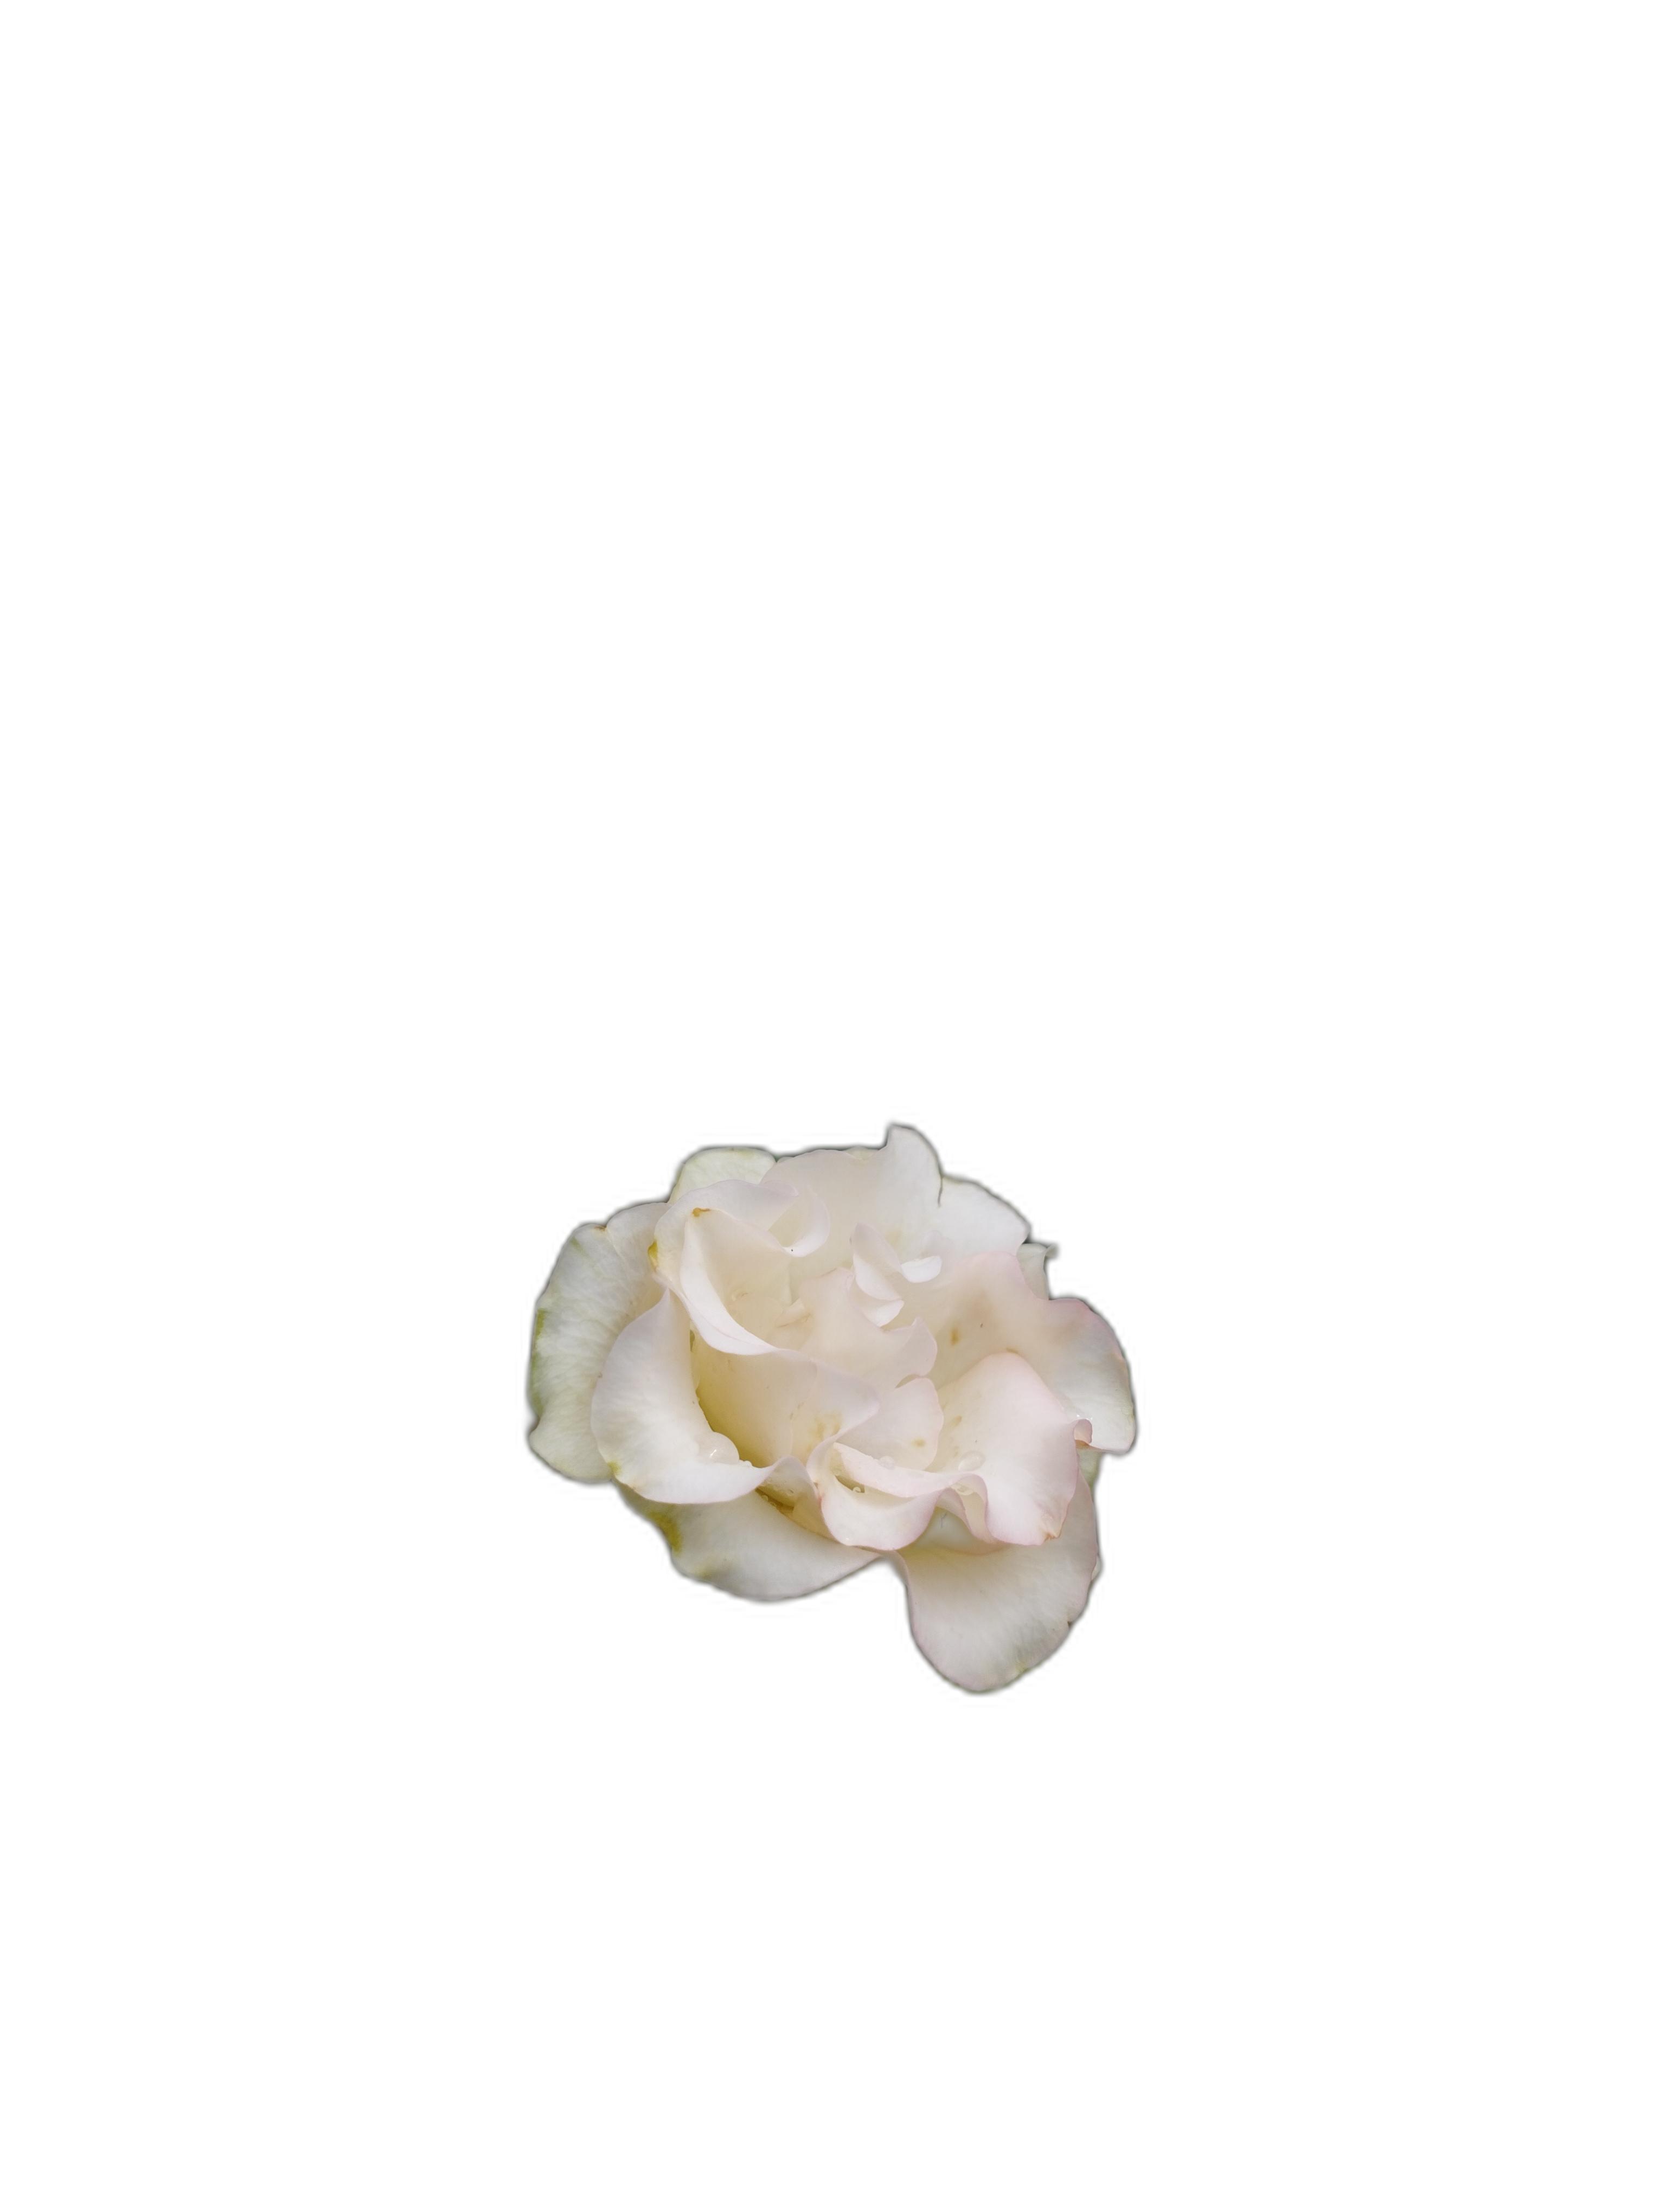
Label: Rose